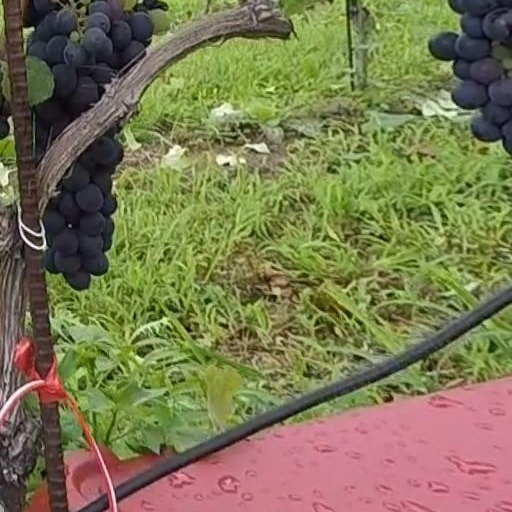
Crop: grape